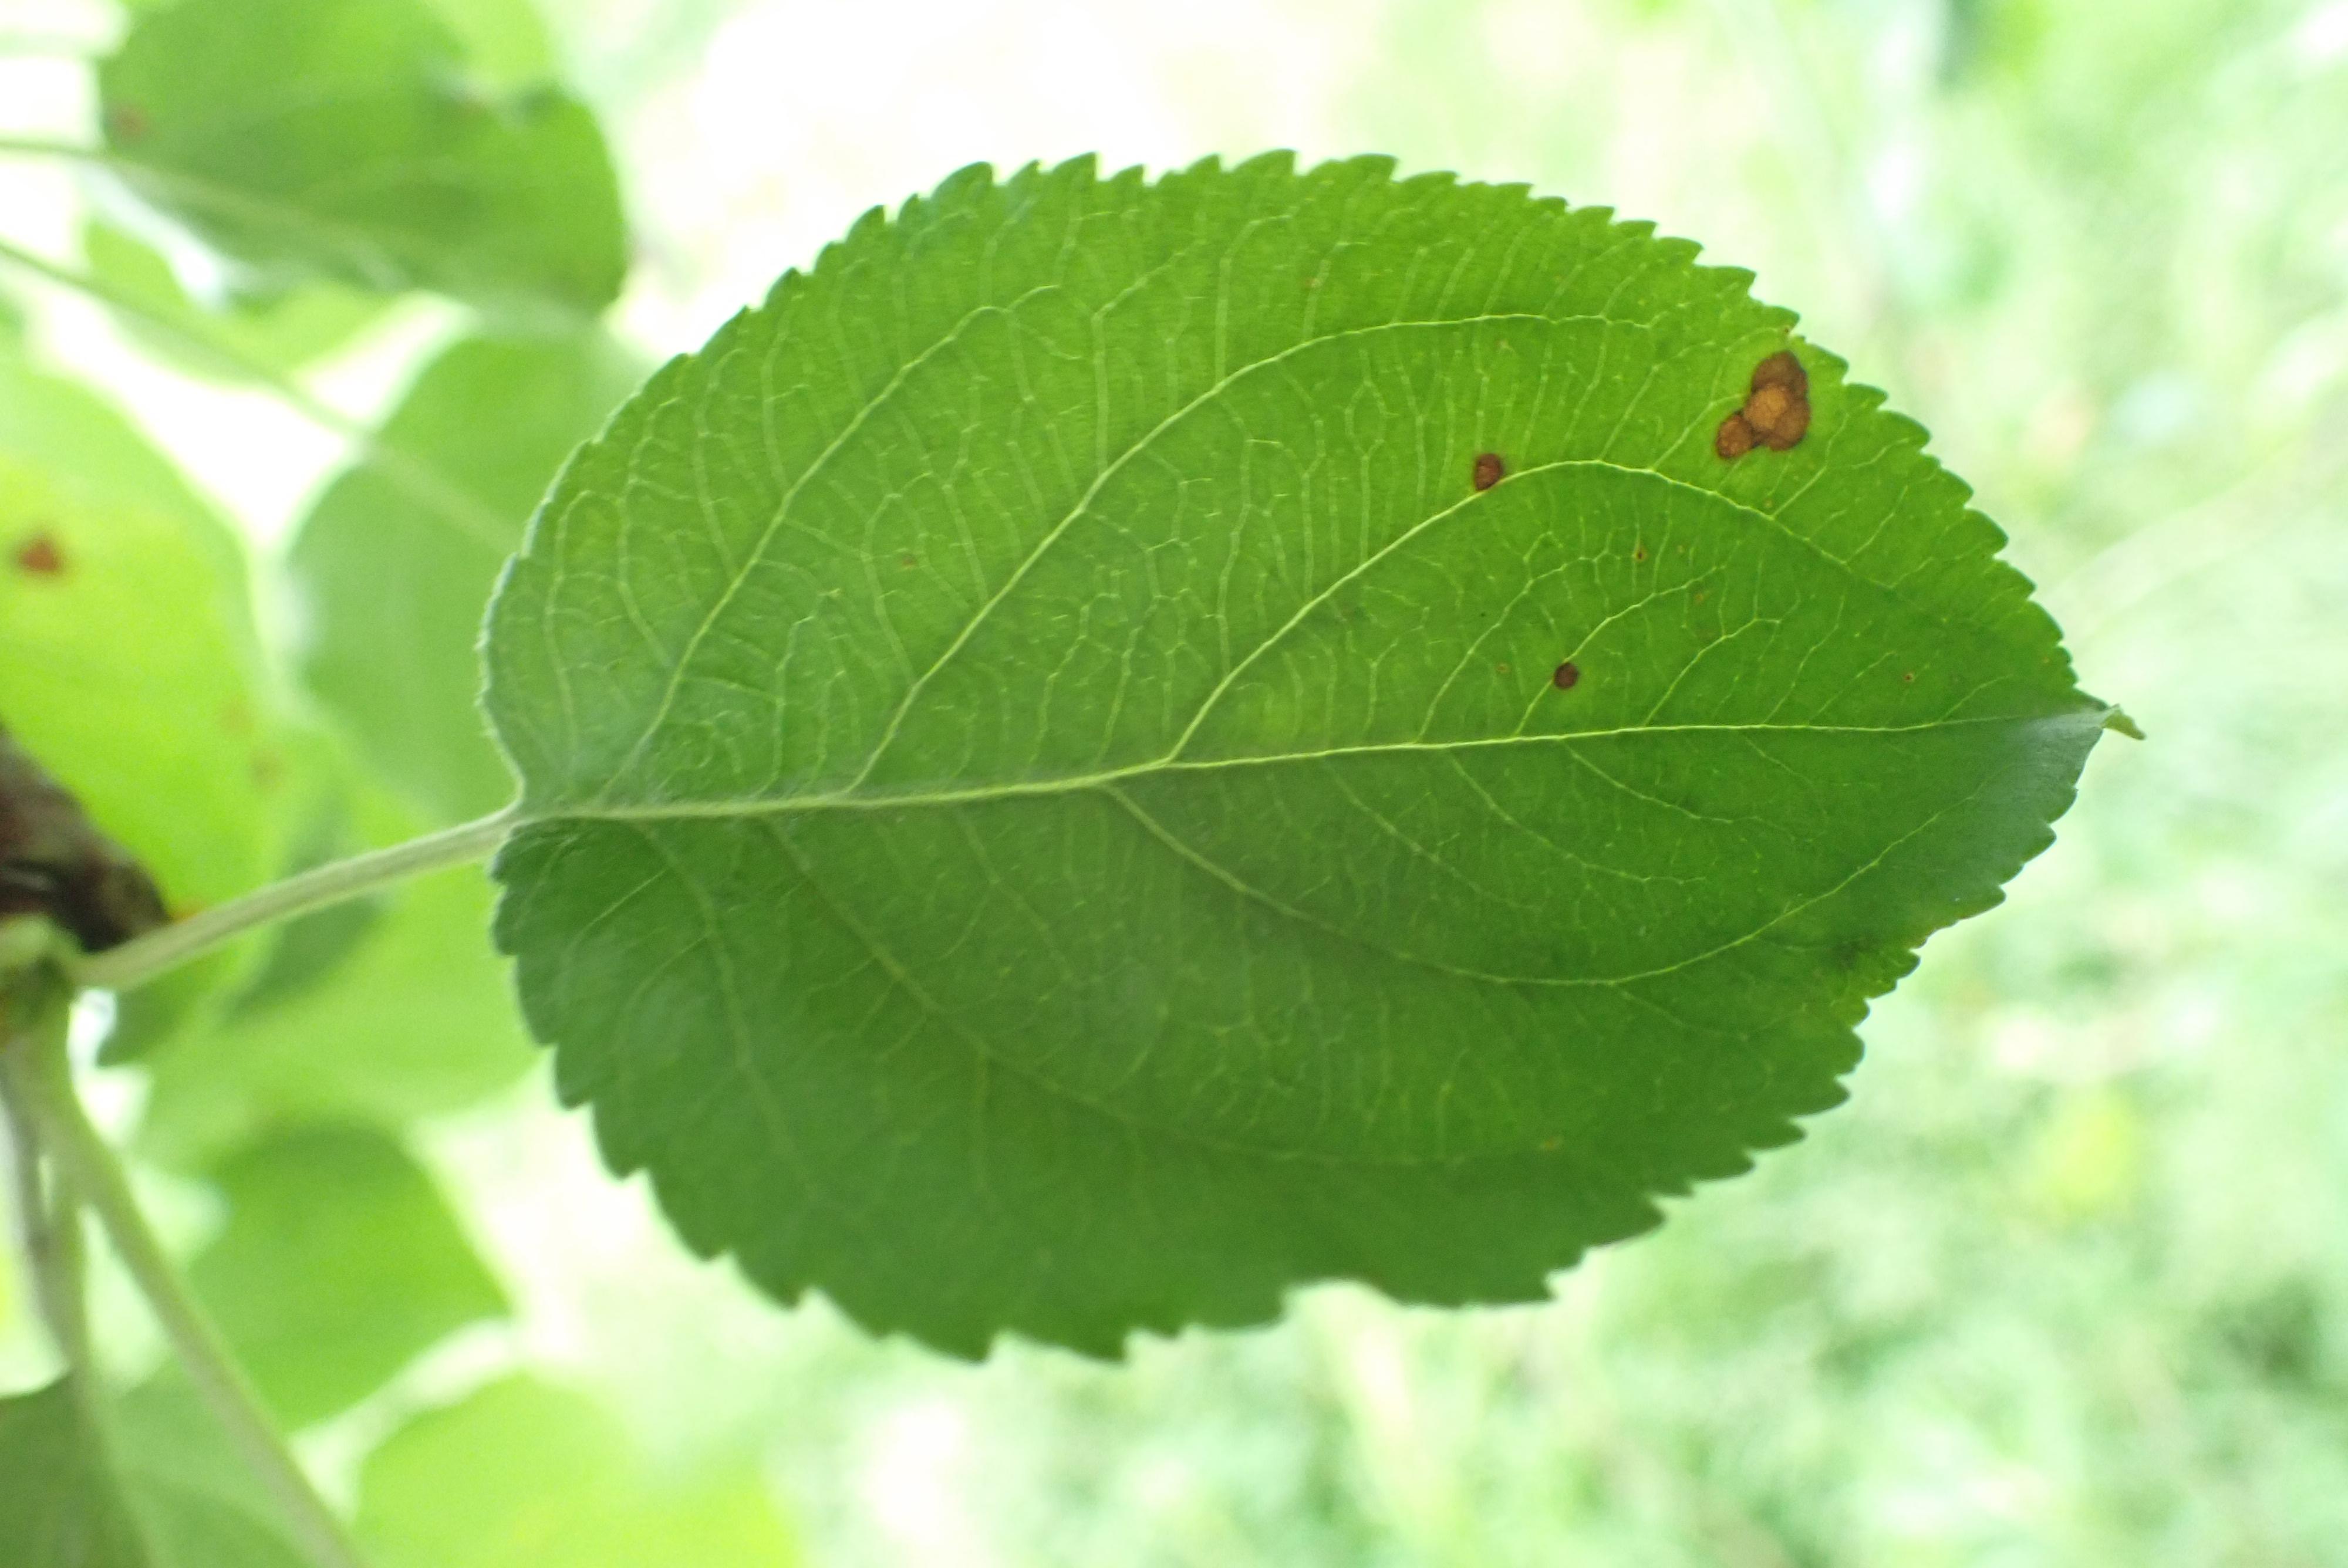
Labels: frog_eye_leaf_spot